Withnail and I

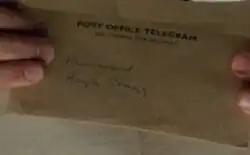
"Marwood"? A telegram arrives at Crow Crag

While the name of "I" is never spoken in the film, in the screenplay it is "Marwood". The name "Marwood" is used by Robinson in interviews and in writing as well as by Grant and McGann in the 1999 Channel 4 documentary short "Withnail and Us". The name "Marwood" was known to film critic Vincent Canby of the "New York Times" in a 27 March 1987 review coinciding with the film's New York premiere at the New Directors/New Films series at the Museum of Modern Art. In the end credits and most media relating to the film, McGann's character is referred to solely as . In the supplemental material packaged with the Special Edition DVD in the UK, McGann's character is referred to as Peter Marwood in the cast credits.